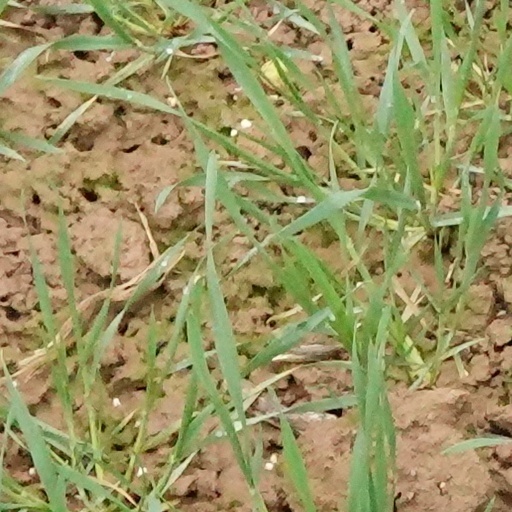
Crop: wheat